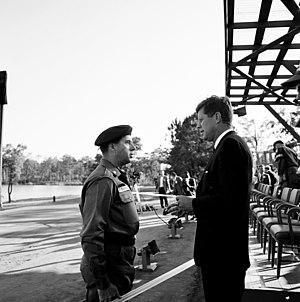
Les Special Forces, en français Forces Spéciales, plus connues sous leur surnom de « Bérets verts », est le nom d'une des entités faisant partie des forces spéciales de l'United States Army.